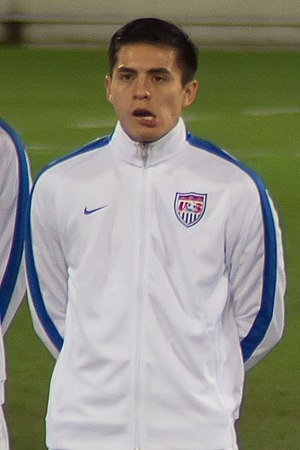
Rubio Rubin
Rubio Yovani Mendez Rubin er en amerikansk fodboldspiller, der spiller hos Tijuana i Liga MX.